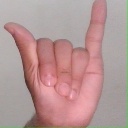
अक्षर: य